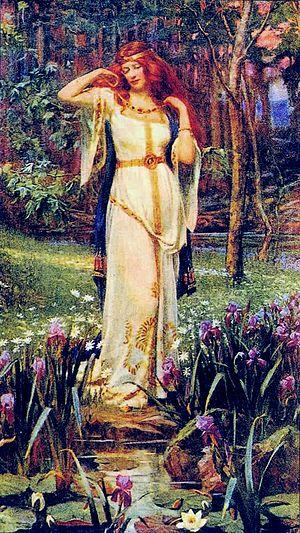
Freyja est une déesse majeure dans le paganisme germanique et nordique, où de nombreux contes l’impliquent ou la représentent. Néanmoins les meilleures sources documentées de cette tradition religieuse, la mythologie nordique, sont à prendre avec prudence car elles ont pu subir l'influence des représentations chrétiennes ou classiques. En effet, elles nous ont été transmises, en grande partie, par l'intermédiaire d'historiens médiévaux islandais, alors que l'île était convertie au christianisme depuis plus de deux siècles. La majorité de ces textes, issus de la tradition orale scandinave, ont été mis à l'écrit en Islande au XIIᵉ siècle et XIIIᵉ siècle par Snorri Sturluson sous l'influence chrétienne. Le culte et les pratiques rituelles associées à cette déesse sont de ce fait mal connus.